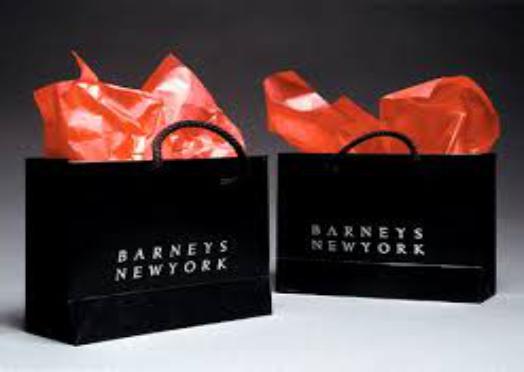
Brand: Barneys New York
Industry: Clothes